Leeds Marsh Lane railway station

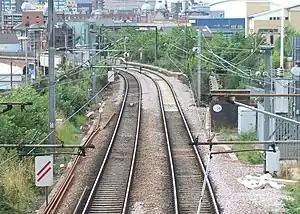
Leeds Marsh Lane railway station Site

Marsh Lane railway station was built as the Leeds terminus of the Leeds and Selby Railway. The combined passenger and goods station opened in 1834. During the construction of the extension of the Leeds and Selby Line into central Leeds in the 1860s the station was demolished, and replaced with a large goods station and a separate through passenger station.